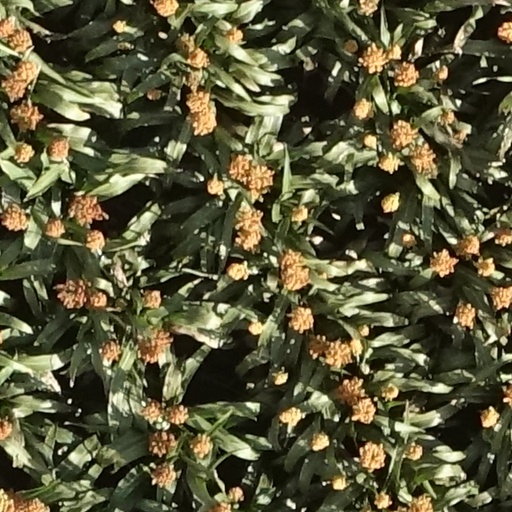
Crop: sorghum